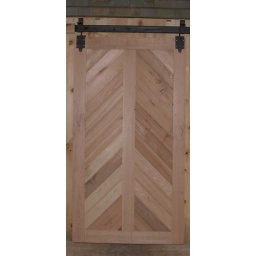
The cedar door and antique hardware scavenged from a derrelict building on our property....love the detail in the hardware.